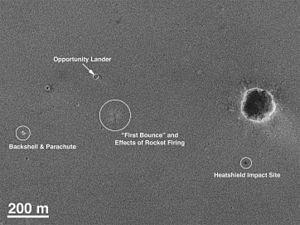
Opportunity, alias MER-B, est la deuxième astromobile de la mission Mars Exploration Rover de l'agence spatiale américaine, la NASA, lancé vers la planète Mars en 2003. L'engin qui s'est posé sur Mars le 25 janvier 2004 dans la région équatoriale de Terra Meridiani avait pour but d'étudier la géologie de Mars et de déterminer en particulier le rôle joué par l'eau dans l'histoire de la planète. Sa mission qui devait durer 90 jours s'est achevée officiellement en février 2019. Cette durée de vie beaucoup plus longue que celle de son jumeau Spirit lui a permis de parcourir 45,16 km et de largement dépasser les objectifs scientifiques assignés.
Mars Global Surveyor, également désignée par son sigle MGS, est une mission spatiale développée par le centre JPL de la NASA qui a étudié de 1997 à 2006 l'atmosphère et la surface de la planète Mars en circulant sur une orbite héliosynchrone autour de celle-ci. La sonde spatiale devait répondre aux nombreuses interrogations soulevées par les données collectées dans le cadre du programme Viking lancé 20 ans auparavant portant sur l'histoire de la planète, la structure de sa surface et de son atmosphère ainsi que sur les processus dynamiques encore à l’œuvre.